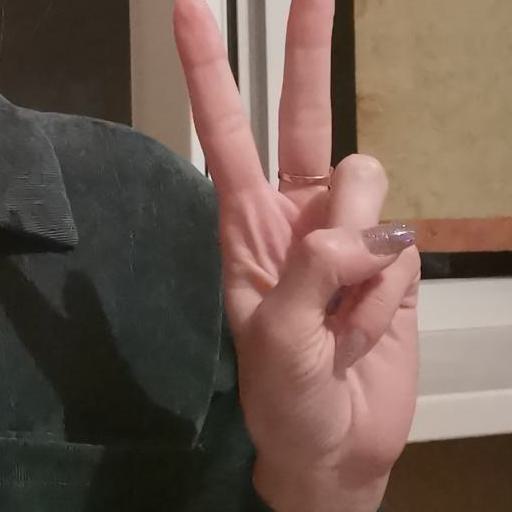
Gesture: peace